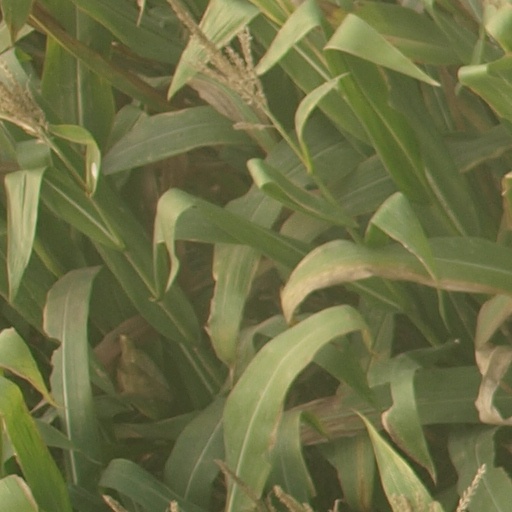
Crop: maize; corn